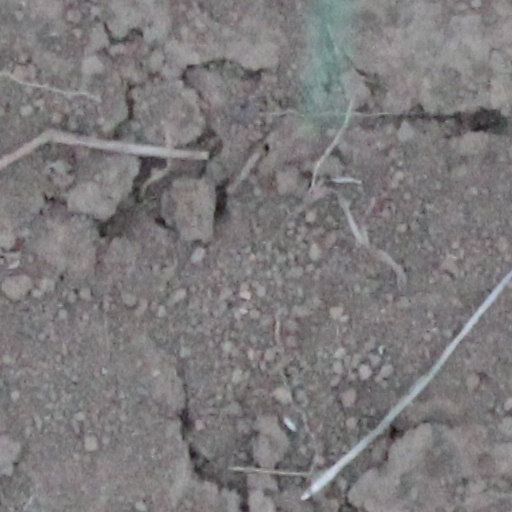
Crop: wheat